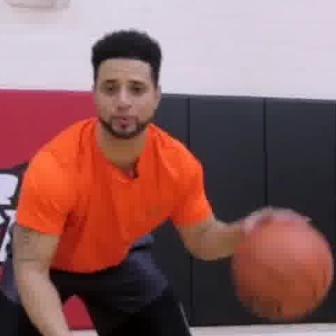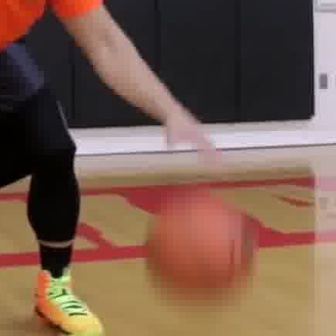
  Please identify the target specified by the bounding box [229,214,333,318] in the first image and locate it in the second image. Return the coordinates in [x_min,y_min,x_max,y_max] format.
Answer: [142,184,254,297]